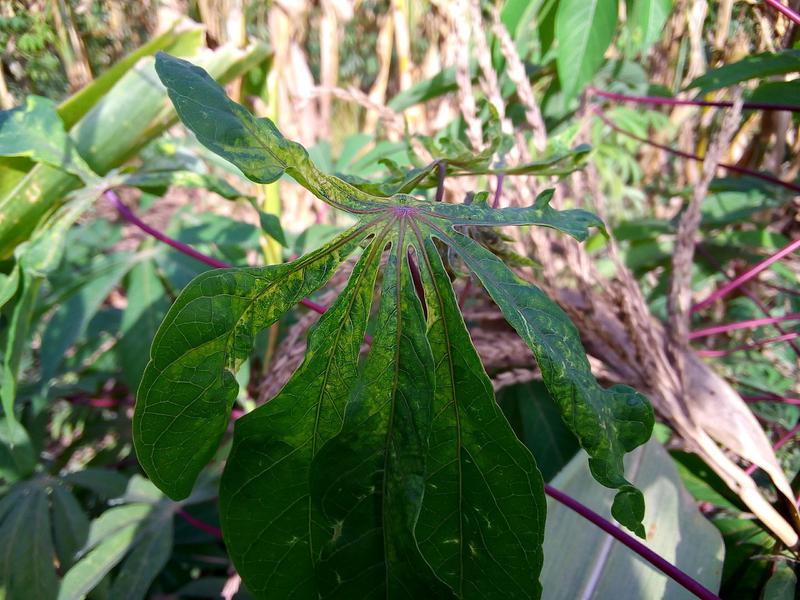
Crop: cassava
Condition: mosaic_disease